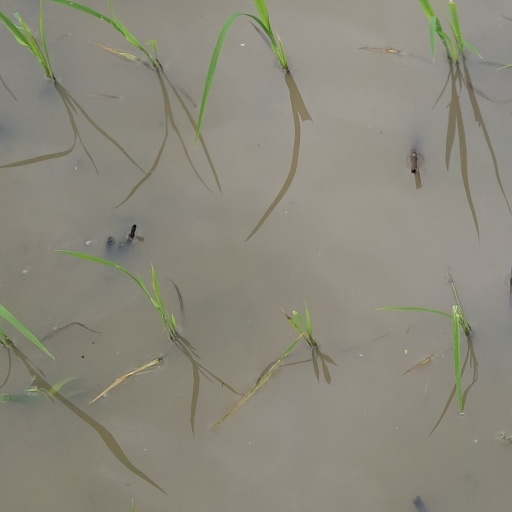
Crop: rice